Fascinator

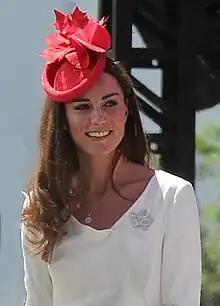
Catherine, Princess of Wales, then Duchess of Cambridge, wearing a red fascinator during her visit to Canada in 2011

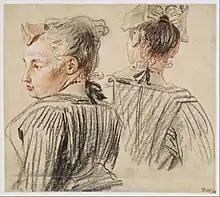
Antoine Watteau: "Studies of a woman wearing a cap" (1717–1718)

A fascinator is a formal headpiece, a style of millinery. Since the 1990s, the term has referred to a type of formal headwear worn as an alternative to the hat; it is usually a large decorative design attached to a band or clip. In contrast to a hat, its function is purely ornamental: it covers very little of the head and offers little or no protection from the weather. An intermediate form, incorporating a more substantial base to resemble a hat, is sometimes called a hatinator.